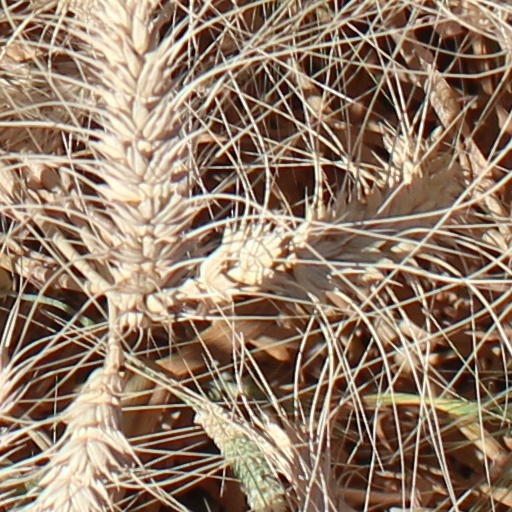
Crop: wheat